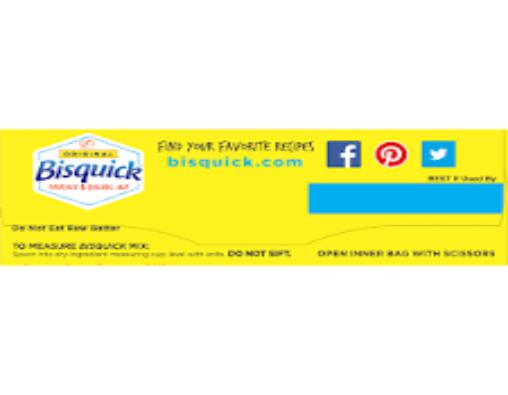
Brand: Bisquick
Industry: Food